Parable of the Sower

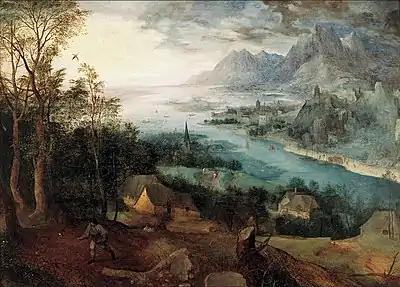
Pieter Bruegel the Elder, "Parable of the Sower", 1557.

Jesus says that he teaches in parables because many are opposed to his direct teachings. He quotes Isaiah , who preached to Israel knowing that his message would go unheeded and not understood, with the result that the Israelites' sins would not be forgiven and they would be punished by God for them. This parable seems to be essential for understanding all the rest of Jesus' parables, as it makes clear that what is necessary to understand Jesus is faith in him, and that Jesus will not enlighten those who refuse to believe in him.